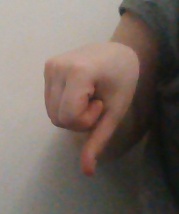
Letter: waw